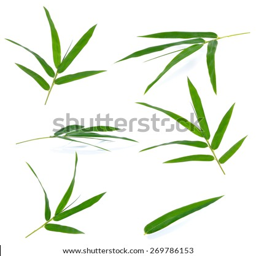
green bamboo leaves on a white background